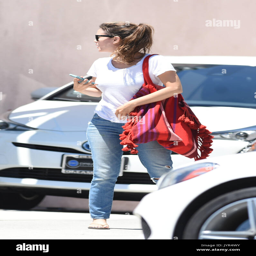
actor goes to lunch wearing jeans and a white t shirt featuring : actor